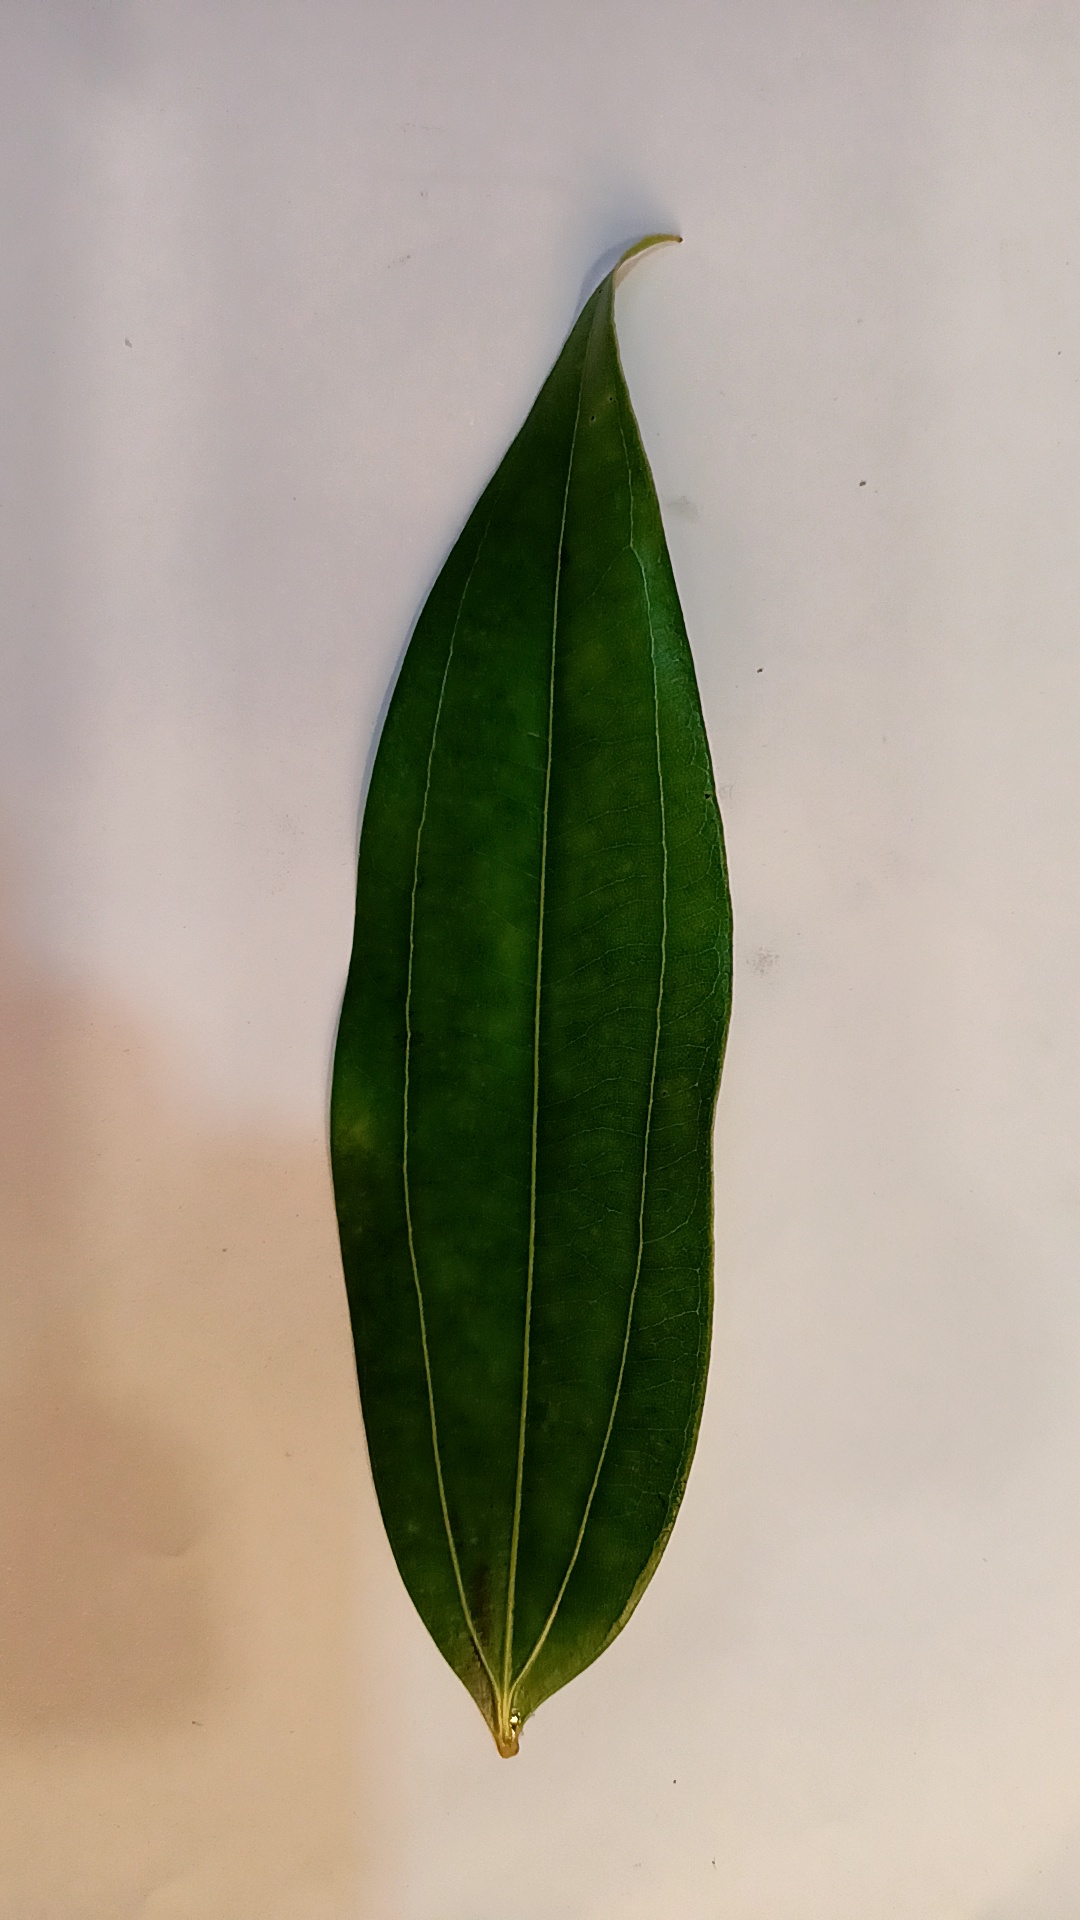
Label: Healthy